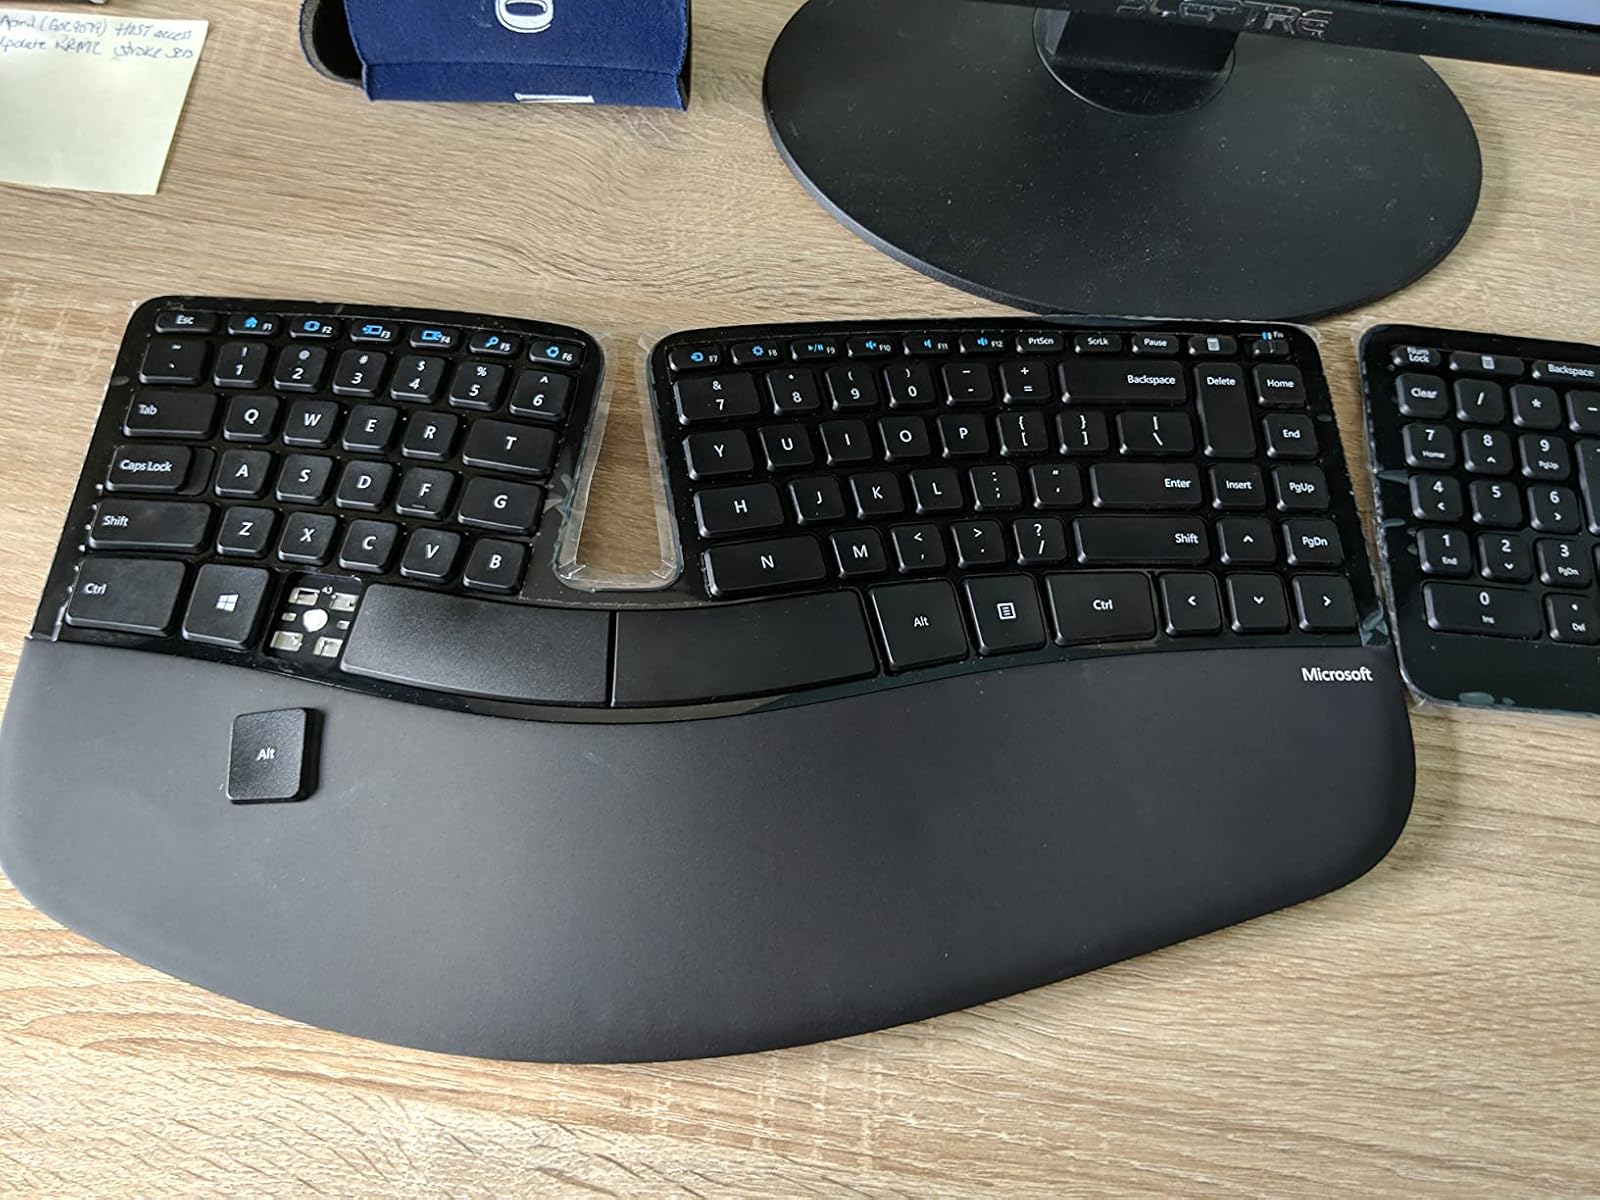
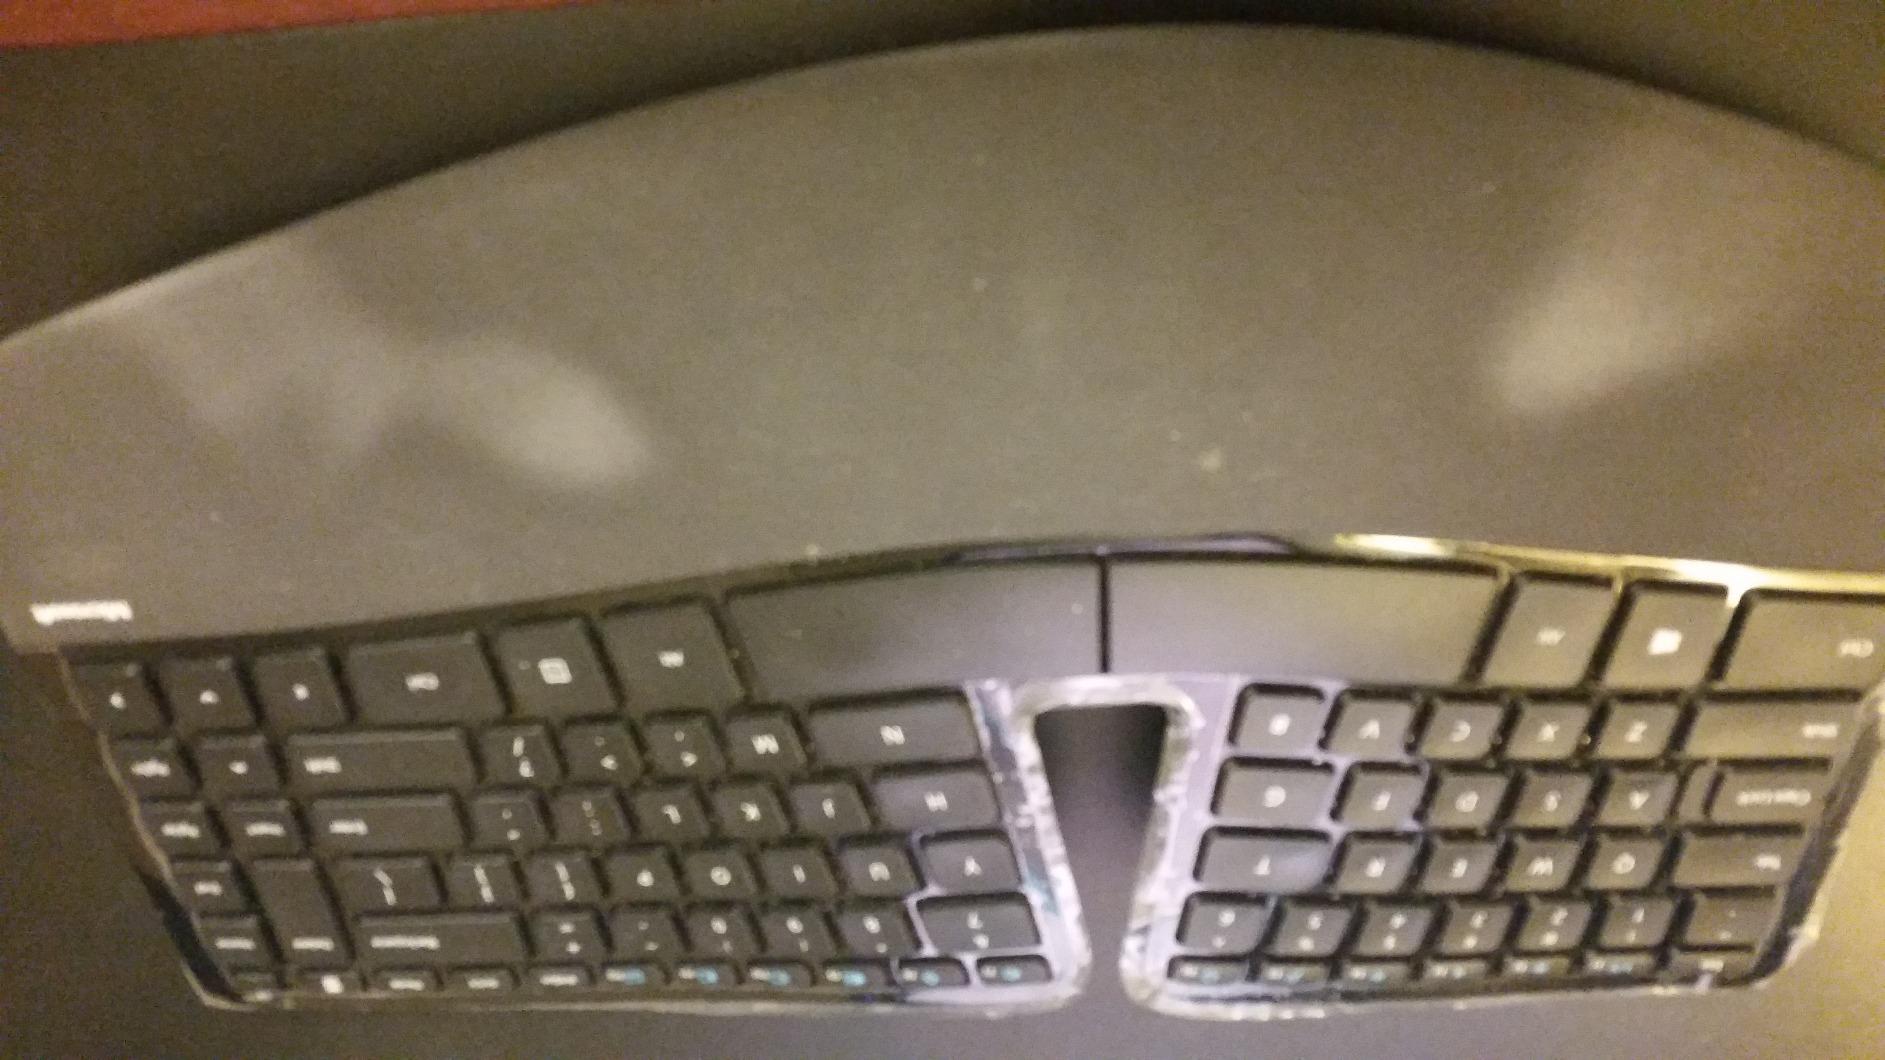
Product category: keyboard
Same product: yes